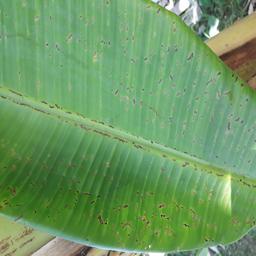
Label: BLACK SIGATOKA